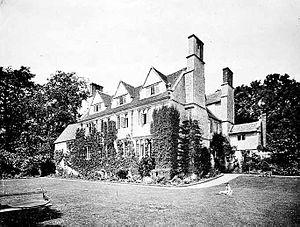
Garsington Manor, dans le village de Garsington, près d'Oxford est un édifice de l'époque Tudor, surtout connu pour avoir été autrefois la maison de Lady Ottoline Morrell, qui appartenait au Bloomsbury Group. Aujourd'hui s'y déroule chaque été une saison d'opéra, le Garsington Opera.